2023 U.S. Senior Women's Open

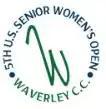

The 2023 U.S. Senior Women's Open took place August 24–27 at Waverley Country Club in Portland, Oregon, and was the fifth U.S. Senior Women's Open. It was a professional golf tournament organized by the United States Golf Association (USGA), open to women over 50 years of age and one of two yearly senior women's major golf championships.